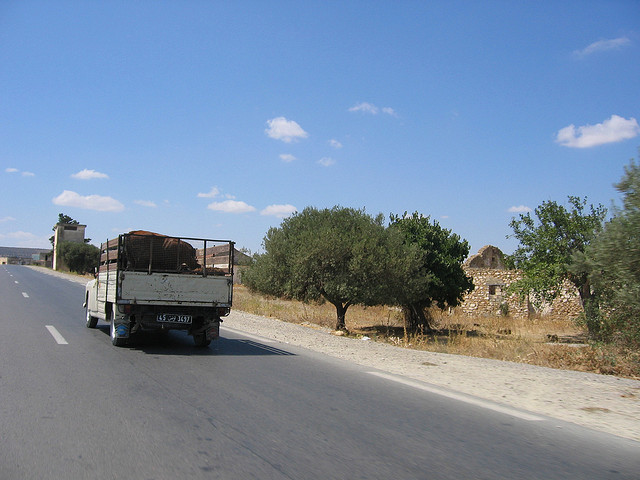
Pickup truck carrying a large animal on a desert road.

An open road with a single pick up truck driving down the road

A work truck with a load in the bed travels down an empty road

a truck with a cow in the back drives down a street

A truck carrying livestock drives down a road.